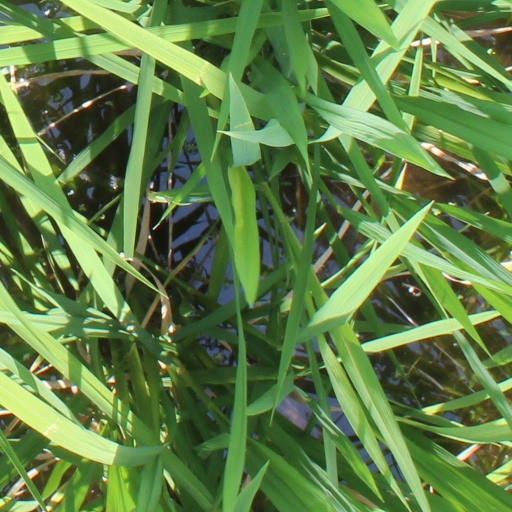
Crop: rice